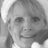
Emotion: happy